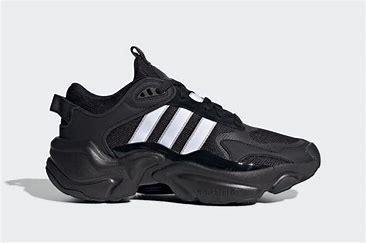
Brand: Adidas
Model: Magmur Runner